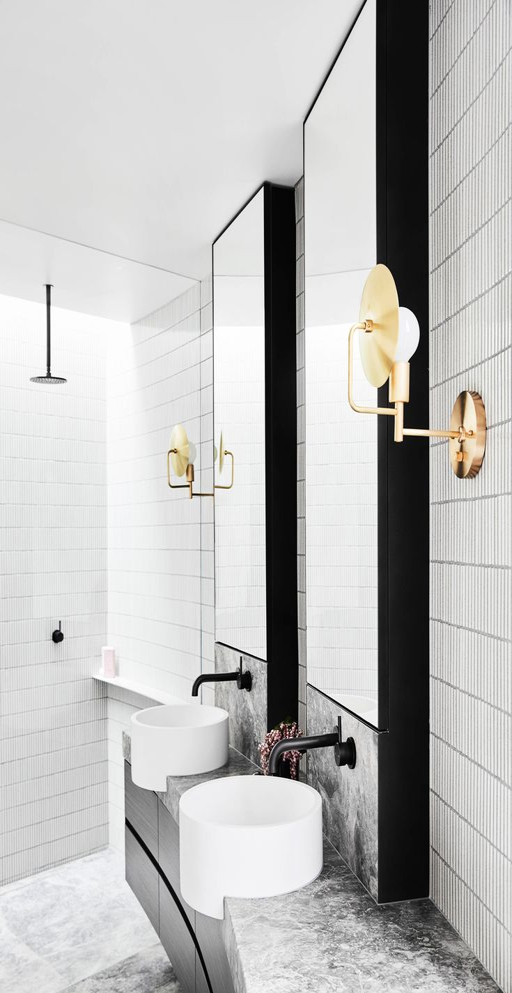
honouring renowned period , in collaboration with person , has married the past with the present to transform an existing - bedroom property .